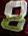
Number: 8